Omuramba Ovambo

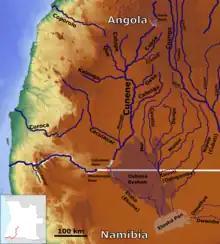
The Kunene River with its Tributaries, the Etosha Pan, the Oshana system and the Ovambo (Bottom right)

The Omuramba Ovambo is an omuramba (dry river bed) in Namibia. It originates about five kilometers from Tsintsabis and flows into Etosha Pan. Its catchment area is . This river only flows when there is heavy rainfall. The river has almost no organic life in it due to its fluctuating water levels. The river banks are filled with rows of Camelthorn and Acacia trees which provide shade to the surrounding animals and San people who live in the area.